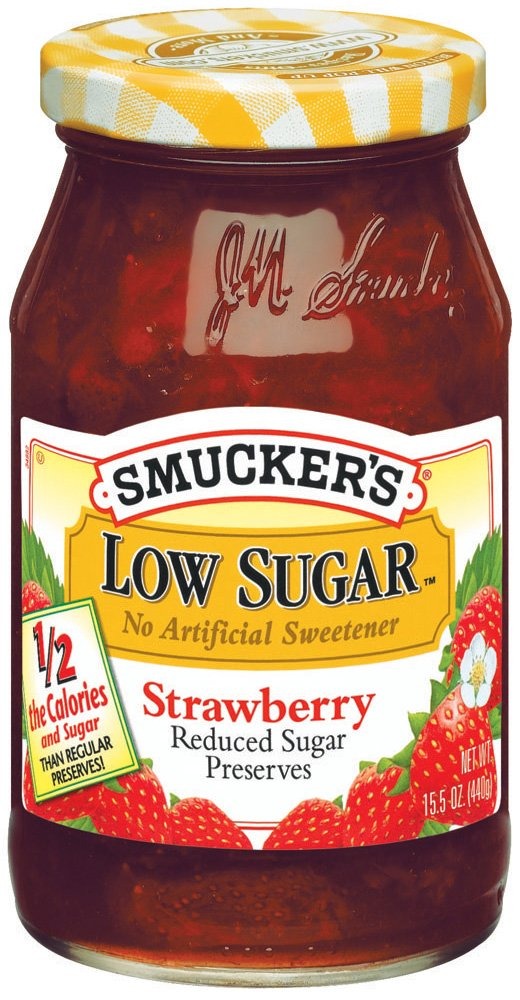
Item Name: Smucker's Low Sugar Reduced Sugar Strawberry Preserves, 15.5 Ounce (Pack of 6)
Bullet Point 1: Contains 50% less sugar and calories than regular preserves
Bullet Point 2: No Artificial Sweeteners
Bullet Point 3: Smucker's preserves on warm toast is one of life's simple and delicious pleasures
Value: 93.0
Unit: Ounce

Price: 5.49